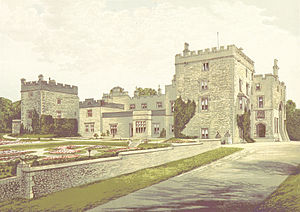
Cumbria / Økonomi / Turisme
Muncaster Castle er en stor turistattraktion
Cumbria er et non-metropolitan county i Nordvestengland. Grevskabet og dets county council blev dannet ved en reform i 1974 og består af seks distrikter, der har i alt lige under en halv million indbyggere pr. 2008. Cumbria er et af de befolkningsfattigste grevskaber i hele Storbritannien med 73,4 indbyggere pr. km². Dette tal dækker dog over betydelige forskelle, idet Barrow-in-Furness-distriktet i det sydlige af grevskabet har en befolkningstæthed på 924 indbyggere pr. km².